Describe the emotion expressed in this image:  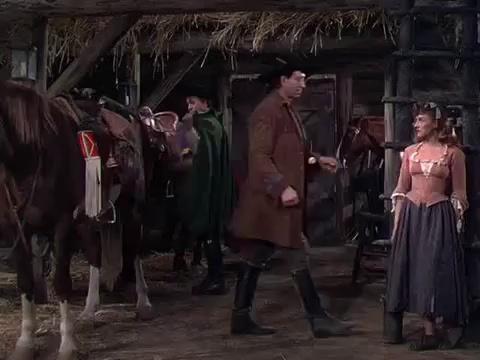
This person displays Suffering, valence and arousal with low intensity.